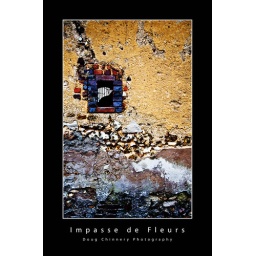
A small unglazed window in the wall of an ancient French barn, taken in the village of Piffonds.